763 Naval Air Squadron

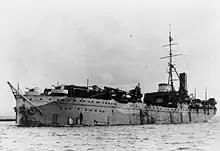
HMS Pegasus at anchor, taken between 1939 - 1945

763 Naval Air Squadron reformed on the 20 April 1942, as a Seaplane Training Squadron, aboard HMS "Pegasus", which was designed and built as a seaplane carrier. It was equipped with Supermarine Walrus, a British amphibious maritime patrol aircraft and the squadron provided catapult and recovery training. It remained in the role and on the carrier for nearly two years. The squadron disbanded on HMS "Pegasus", on 13 February 1944.